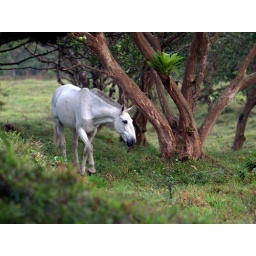
An absolutely beautiful white horse on a farm near La Fortuna, Costa Rica.